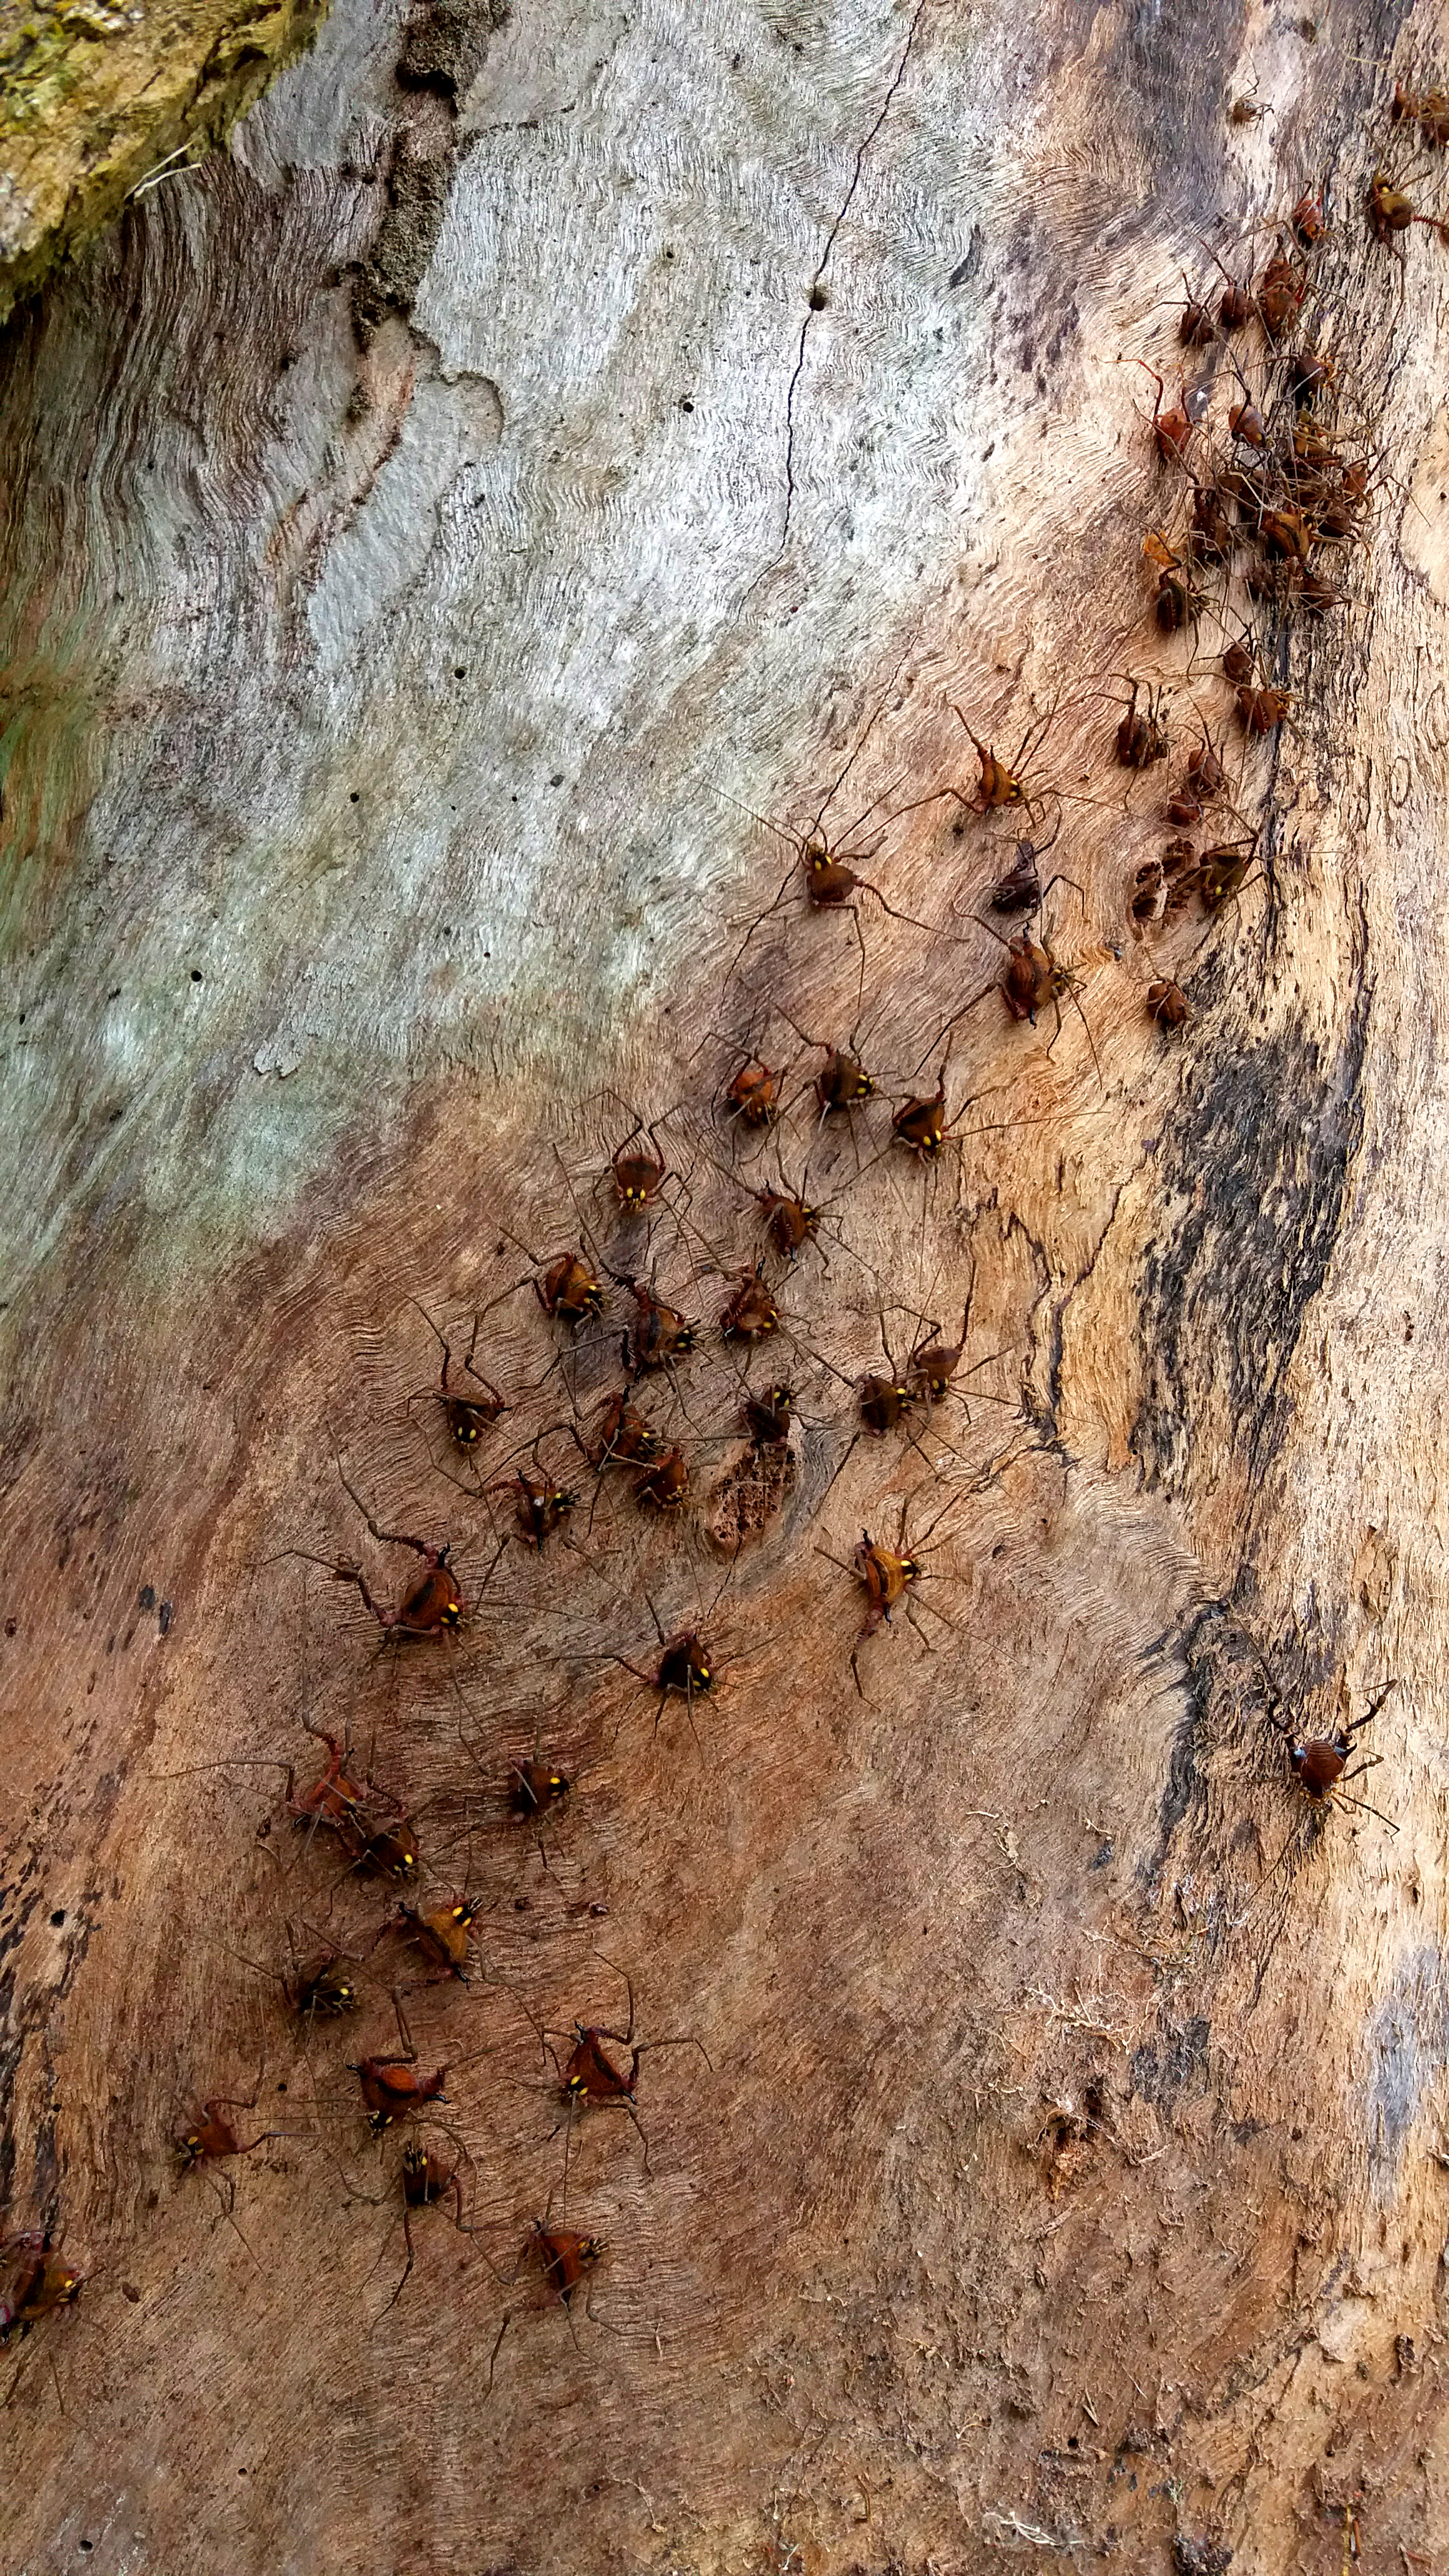
bug, trunk, tree, brown, wood, woody plant, rust, plant, rock, red pine